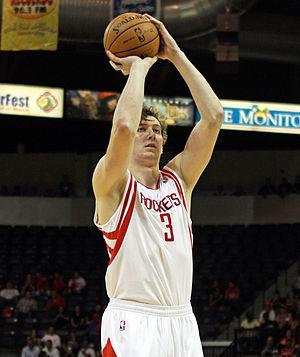
Ömer Faruk Aşık, né le 4 juillet 1986 à Bursa en Turquie, est un joueur turc de basket-ball. Il évolue au poste de pivot.